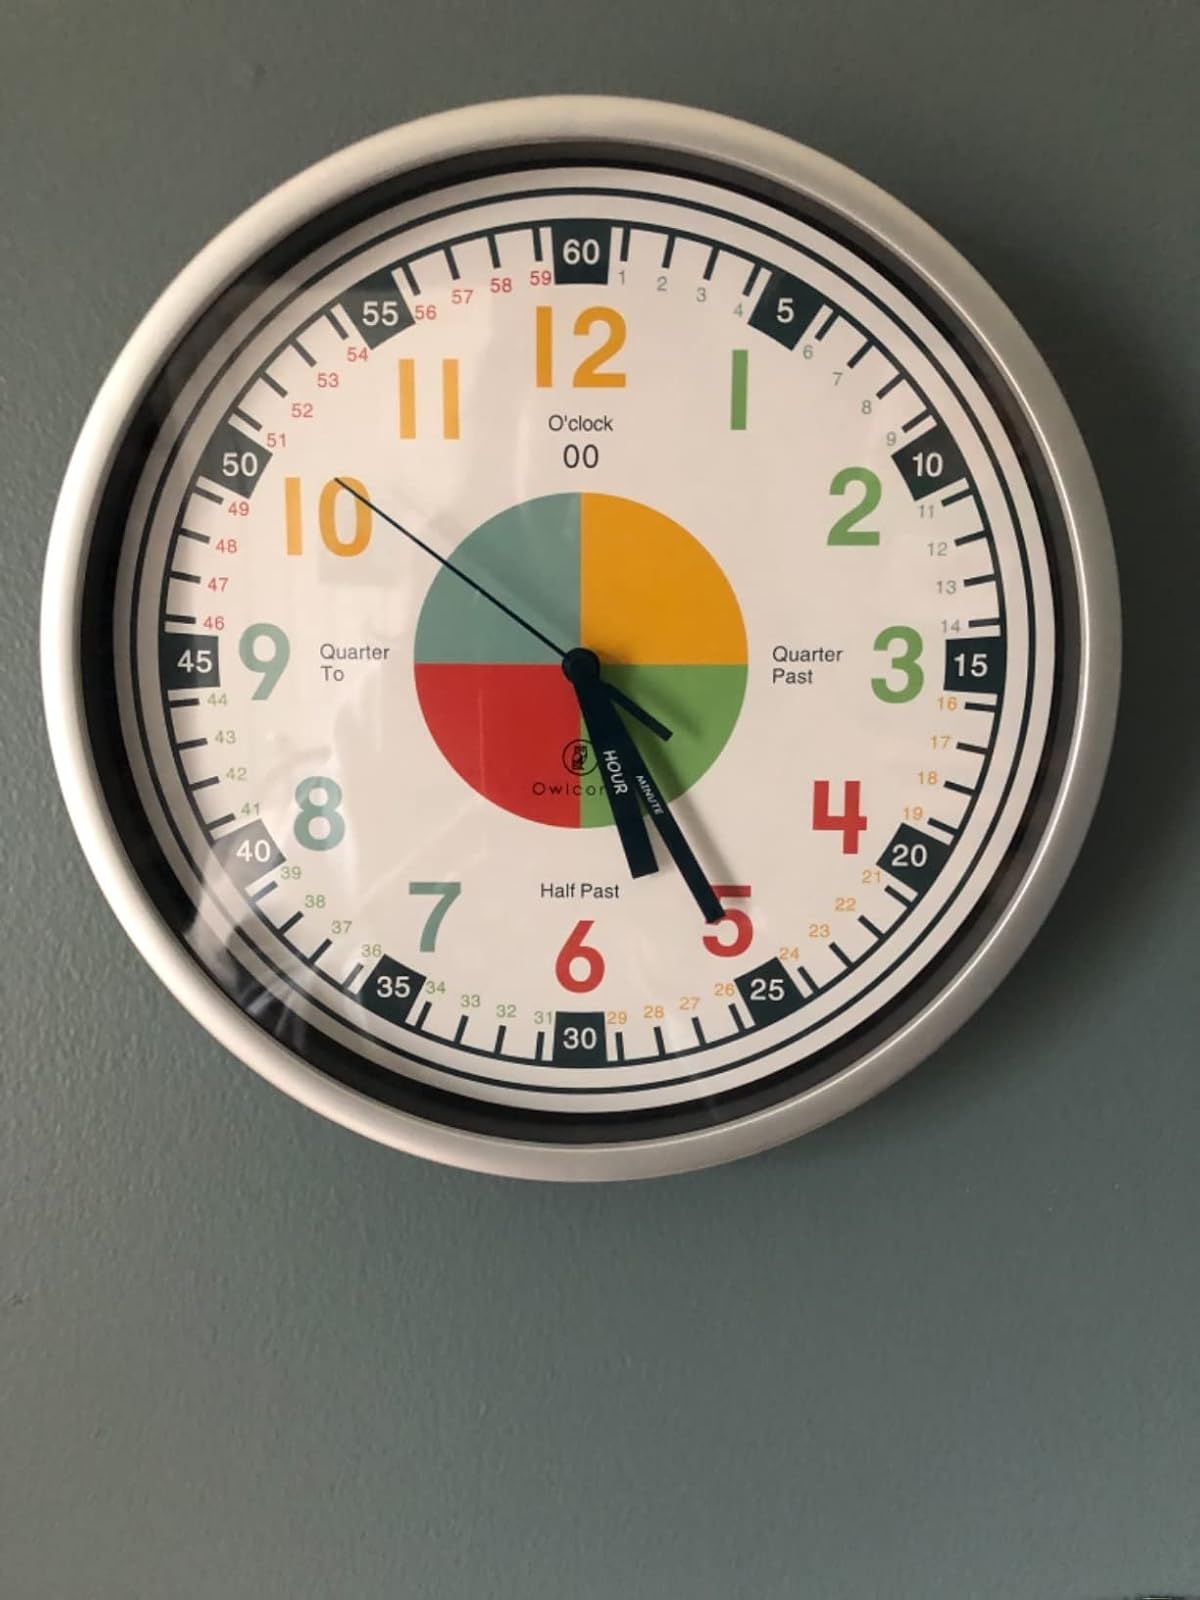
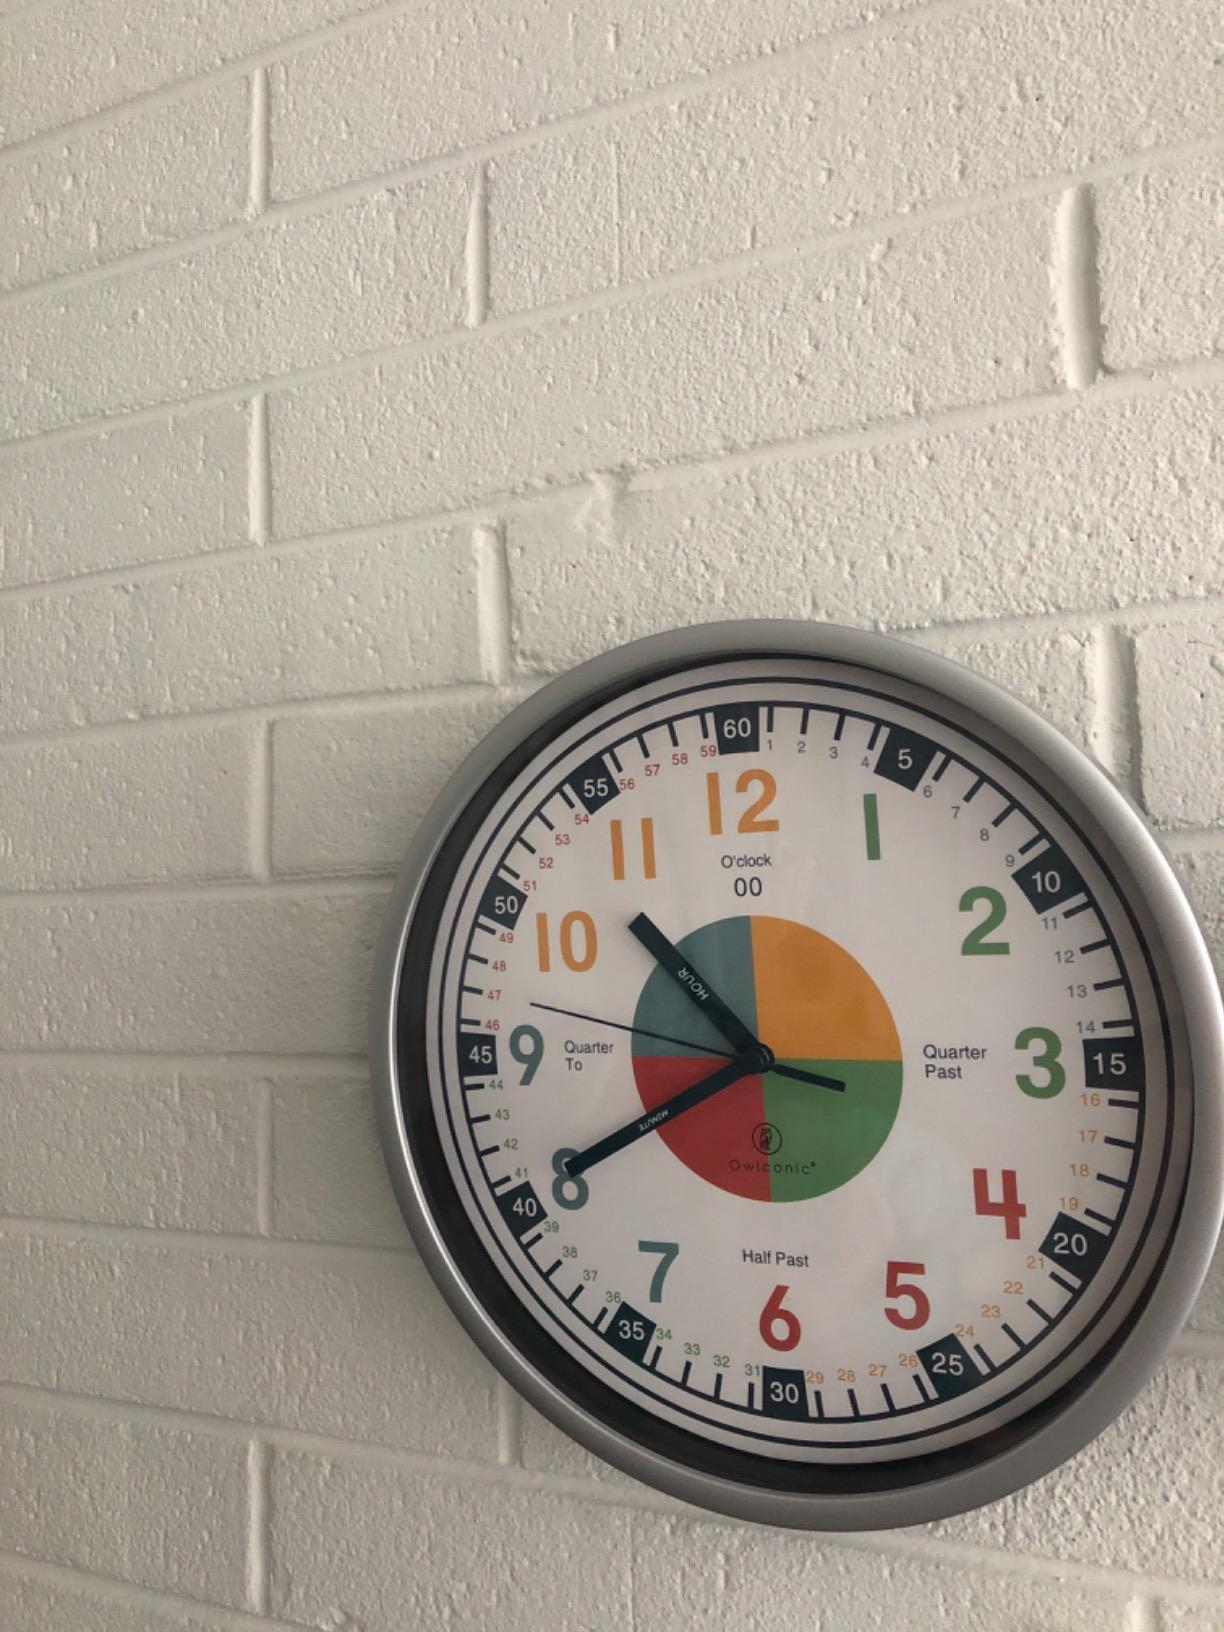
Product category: clock
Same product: yes